Ernst Ulrich Deuker

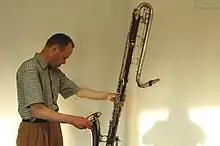
Deuker with a contrabass clarinet

Ernst Ulrich Deuker (born 13 July 1954 in Trier, West Germany) is a bass player and contrabass clarinet player. He became known with the band Ideal.